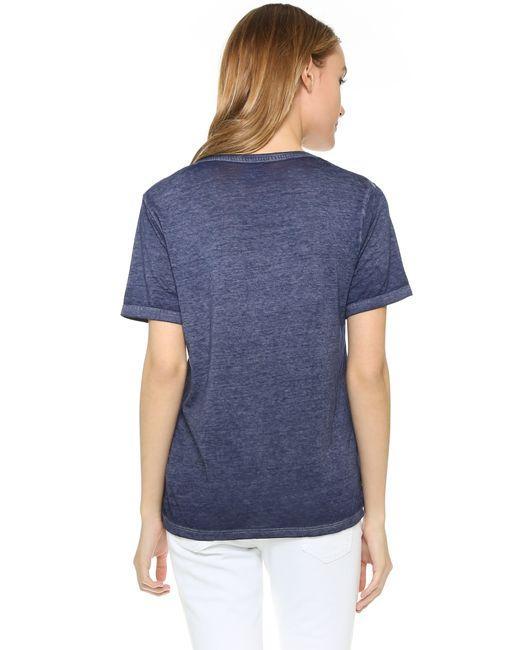
Damen Kurzarm-T-Shirt aus Baumwolle mit weißer Damenhose